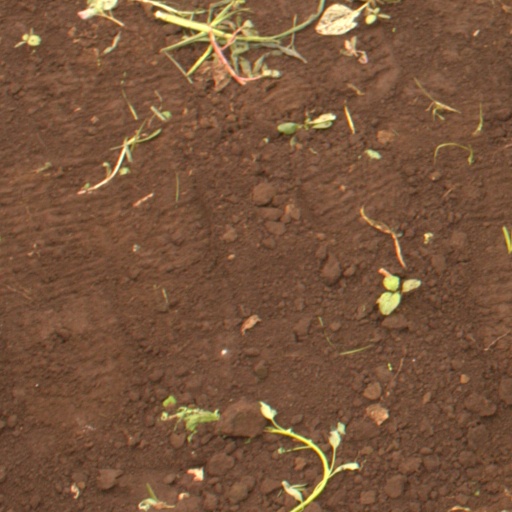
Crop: soybean